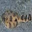
Label: ray